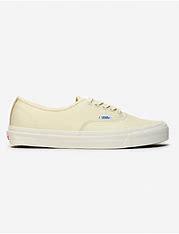
Brand: Vans
Model: OG Authentic LX